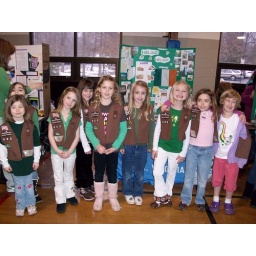
Calendar Submission Troop 433 Photo by: Allison Beachthebeachfam97@yahoo.comThe girls standing in front of their Thinking Day presentation about Ireland.